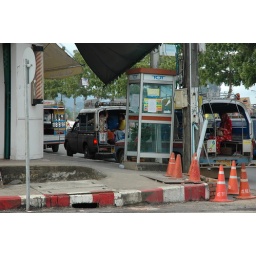
(a pickup truck with two rows of seats in back, used as a bus)